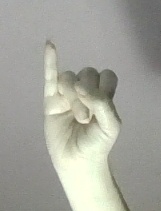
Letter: meem